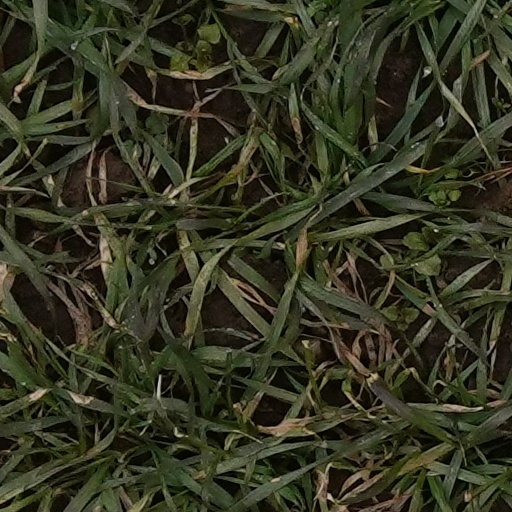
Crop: wheat